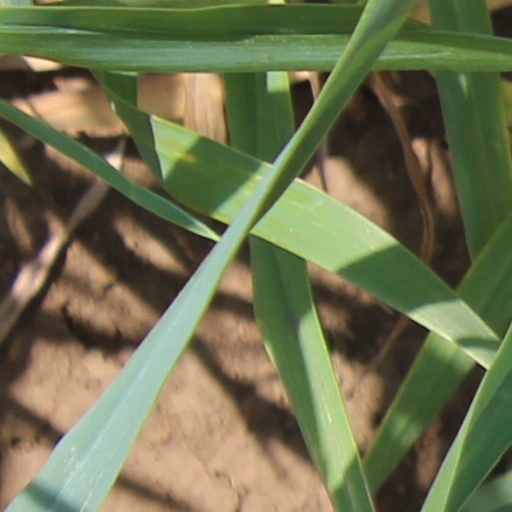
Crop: wheat